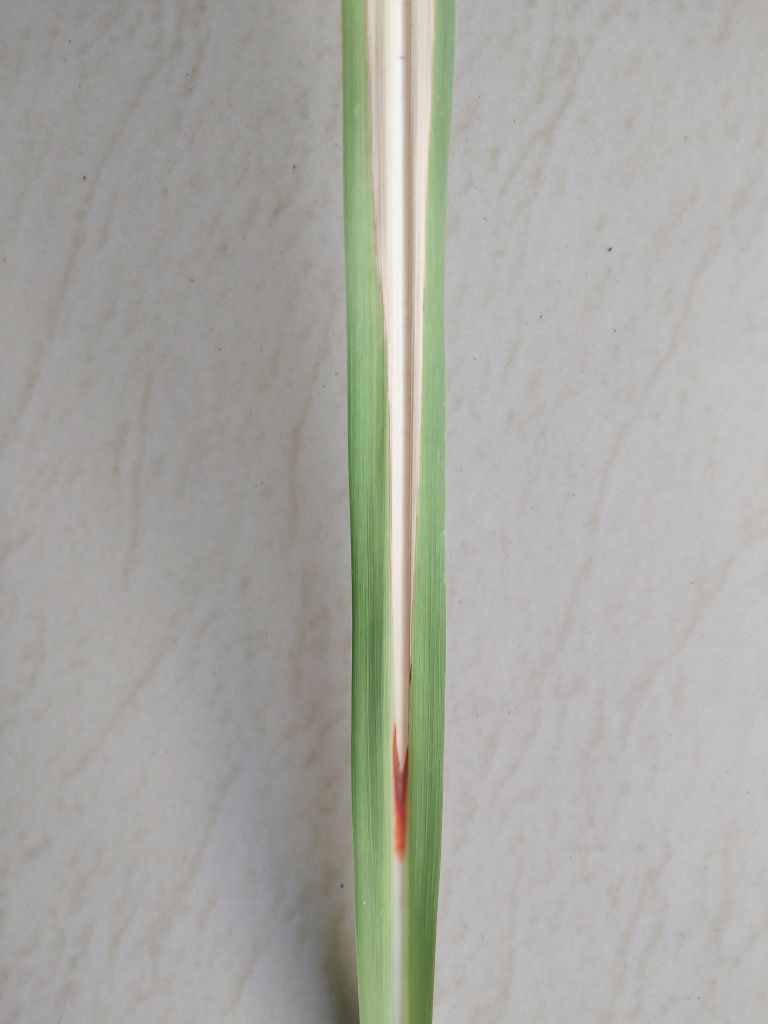
Label: Brown Spot